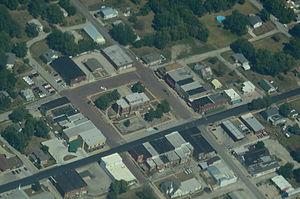
Maysville est une ville du comté de DeKalb, Missouri, États-Unis. La population est de 1 120 habitants.